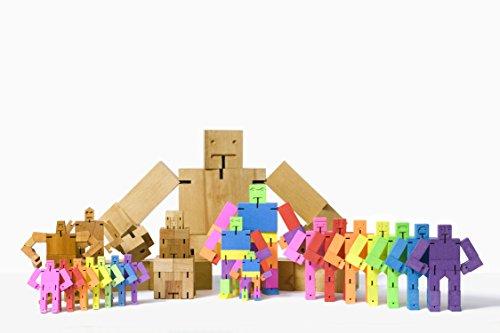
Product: Areaware Cubebot Medium (Natural)
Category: Toys & Games | Puzzles | Brain Teasers | Assembly & Disentanglement Puzzles
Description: Great Condition.
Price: $18.44
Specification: ProductDimensions:13.5x3.5x9.5inches|ItemWeight:6.1ounces|ShippingWeight:14.4ounces(Viewshippingratesandpolicies)|DomesticShipping:ItemcanbeshippedwithinU.S.|InternationalShipping:ThisitemcanbeshippedtoselectcountriesoutsideoftheU.S.LearnMore|ASIN:B00W79K1YW|Itemmodelnumber:DWC1N|Manufacturerrecommendedage:36months-15years